Bridge Tender's House (artwork)

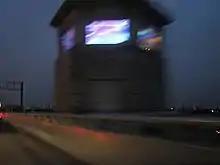
The view of kaleidoscope while driving by at night.

Once the renovations to the tower were completed the artwork was installed. Once the northbound bridge deck construction was completed the piece was activated. The lights turn on starting at 4pm until midnight each night.